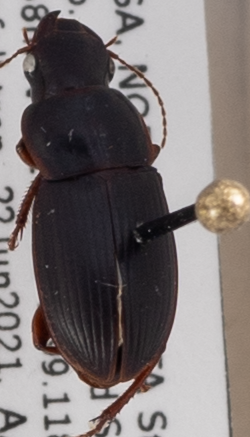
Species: Harpalus somnulentus
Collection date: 2021-06-22
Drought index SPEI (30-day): -2.09
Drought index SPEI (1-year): -2.09
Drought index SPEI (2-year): -0.184